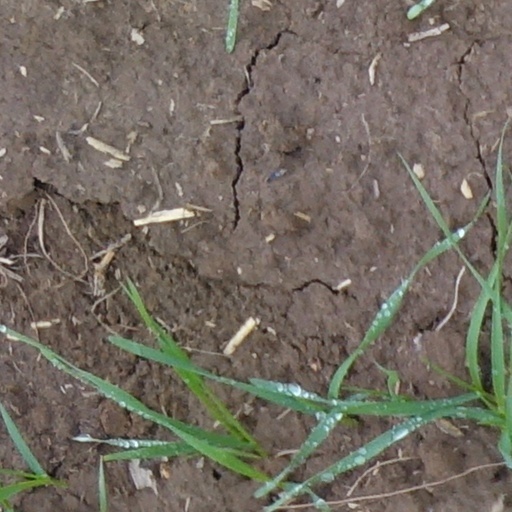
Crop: wheat